Bolshaya Dmitrovka Street

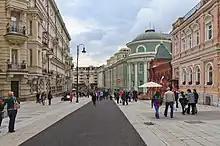
Bolshaya Dmitrovka Street in 2013

Bolshaya Dmitrovka Street is a street located in Tverskoy District of Moscow. It runs from Okhotny Ryad to Strastnoy Boulevard. The numbering of houses is carried out from Okhotny Ryad.